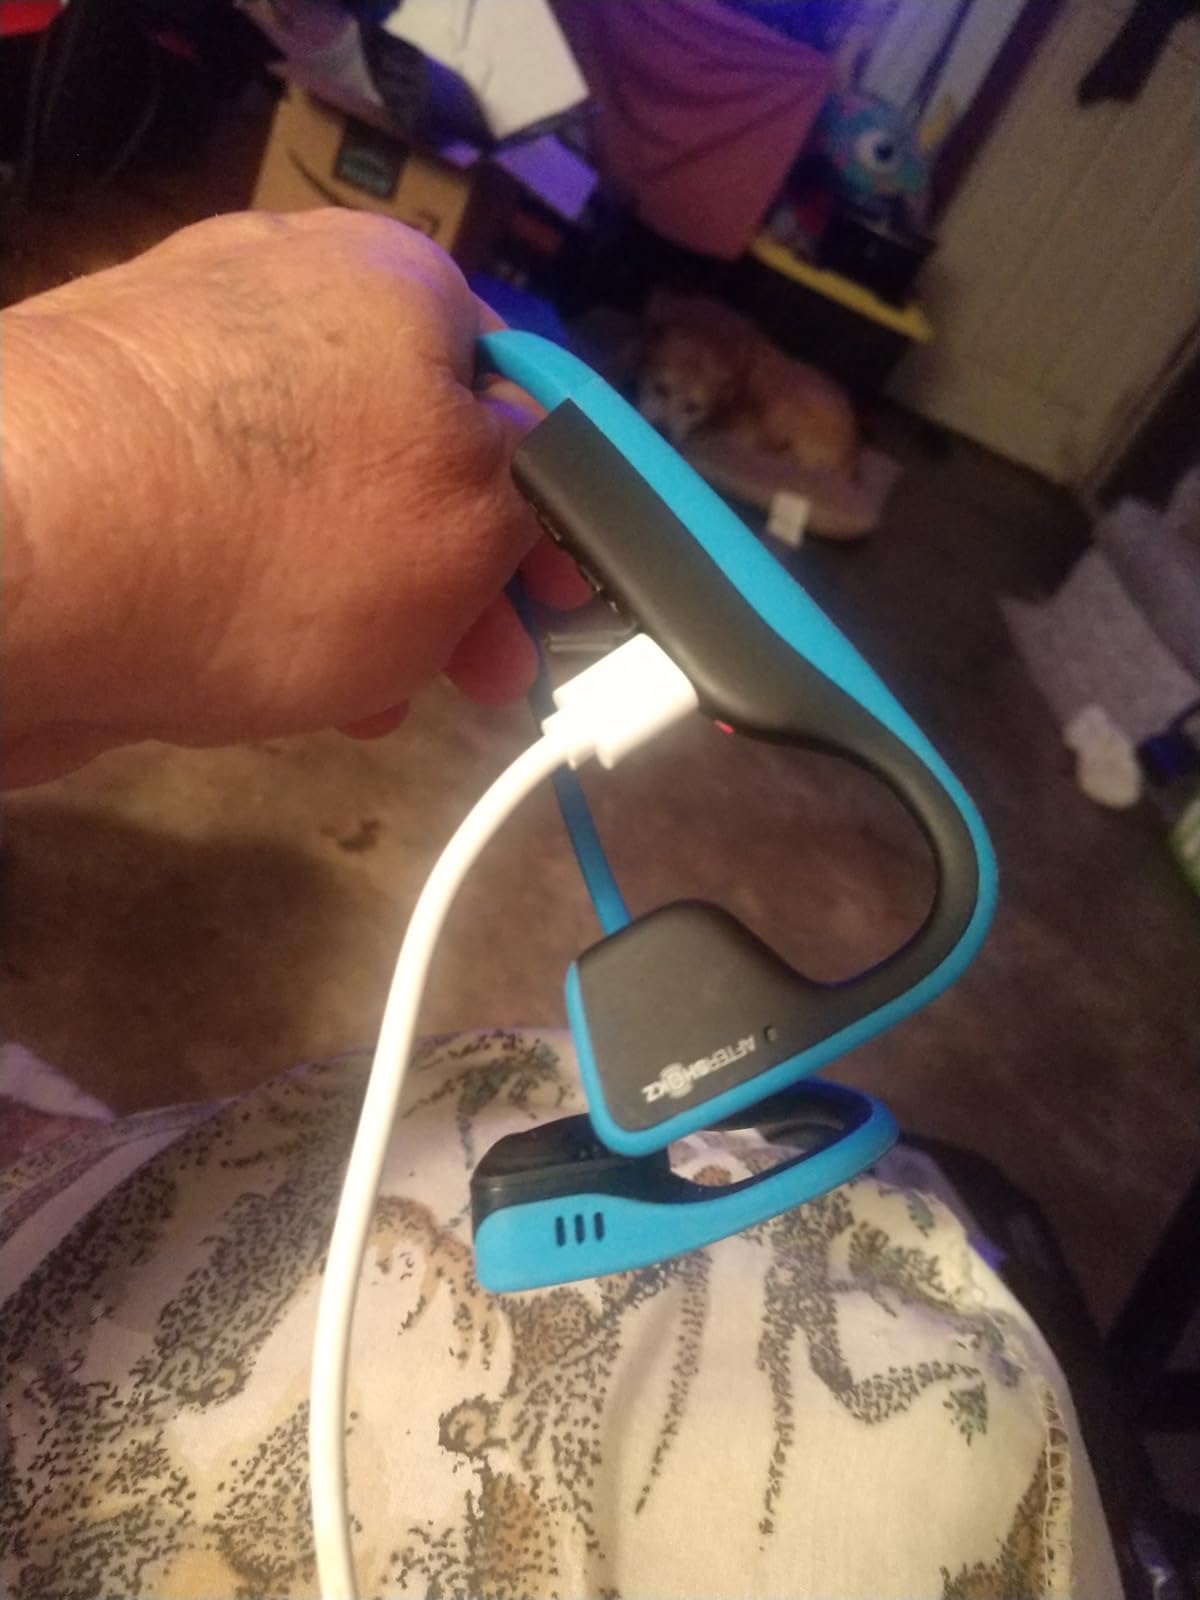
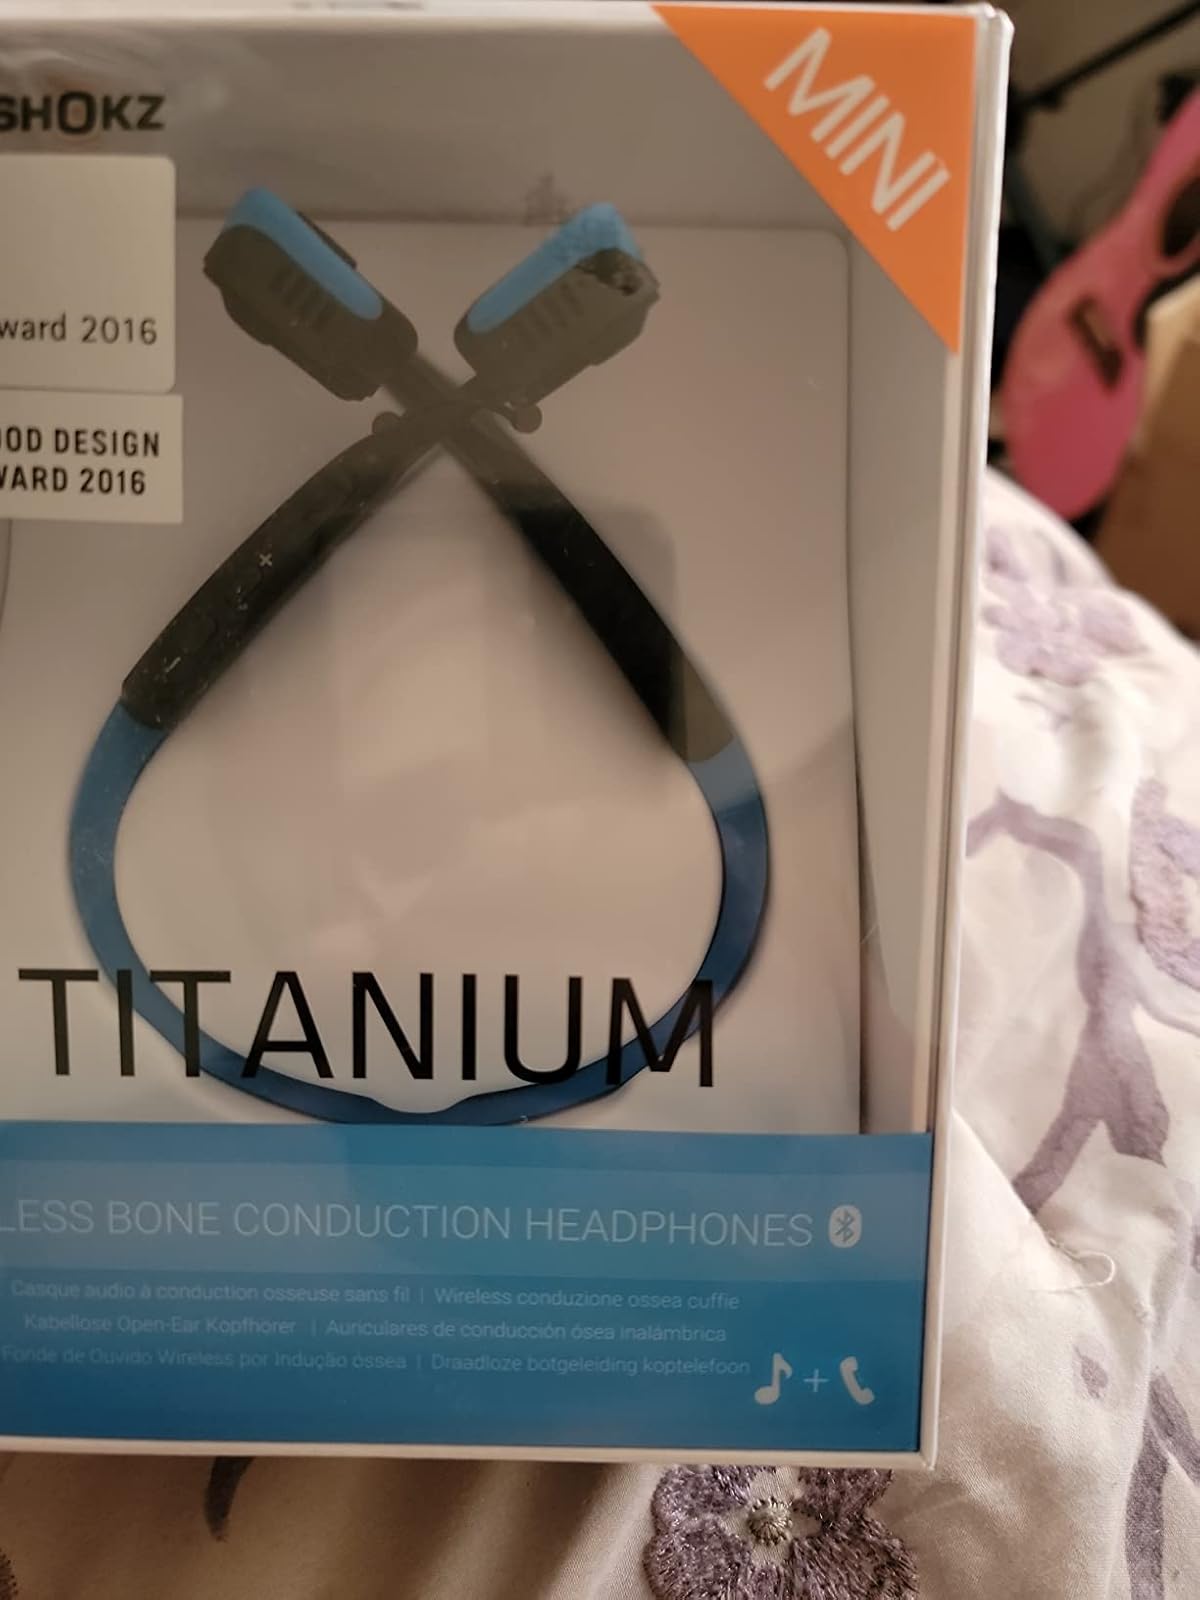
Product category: headphones
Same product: yes